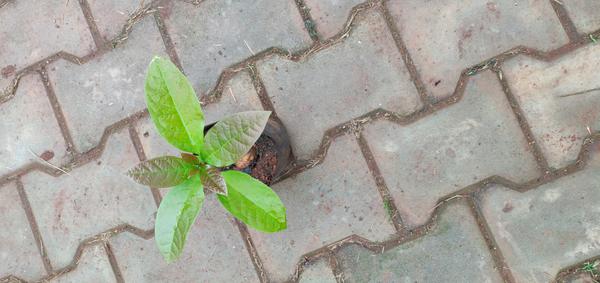
Plant: Avacado